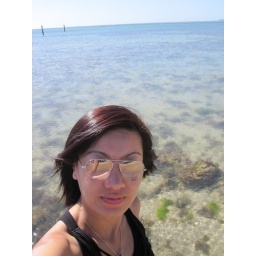
crystal clear water in Honolulu